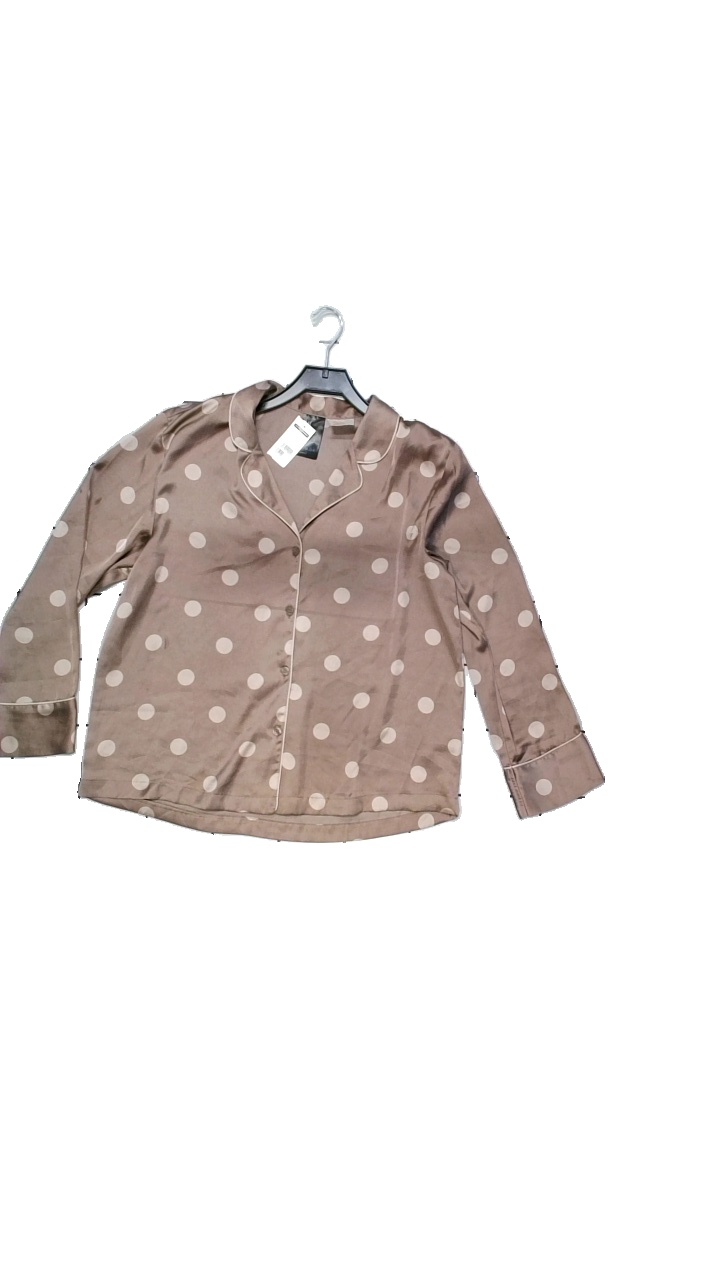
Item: Pajamas (Ladies)
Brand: H&m
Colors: Multicolor, Black, Brown
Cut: Regular, Loose
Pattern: Dots
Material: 100% polyester
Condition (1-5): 5
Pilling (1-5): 4
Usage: Reuse
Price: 50-100